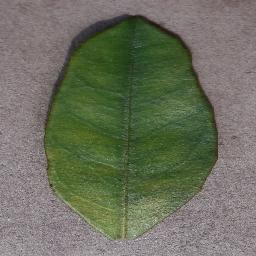
Label: Orange___Haunglongbing_(Citrus_greening)